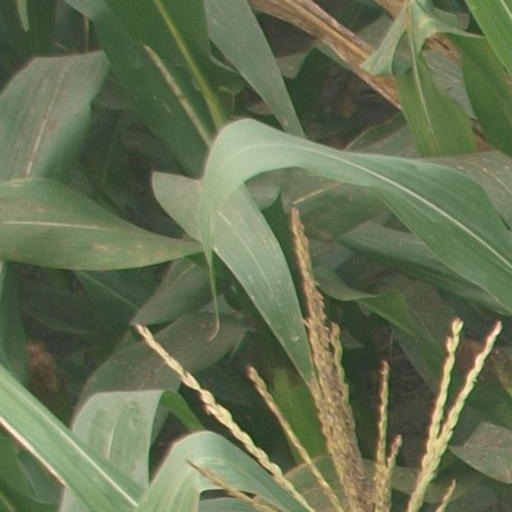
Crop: maize; corn